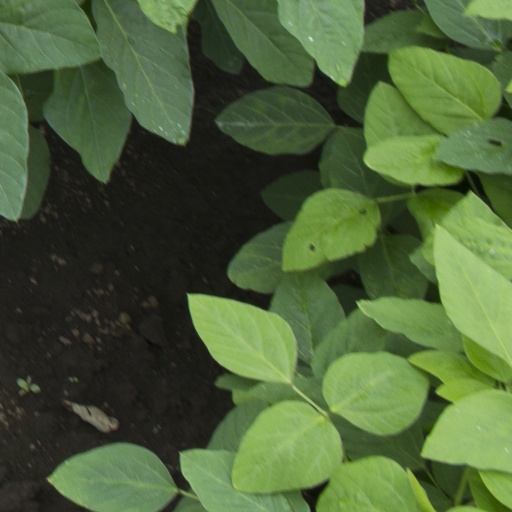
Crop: soybean